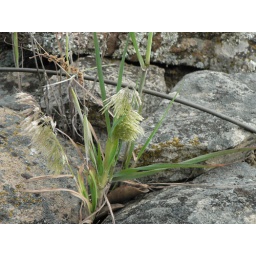
This grass was seen along a pathway.I am having trouble finding it in my flower books.